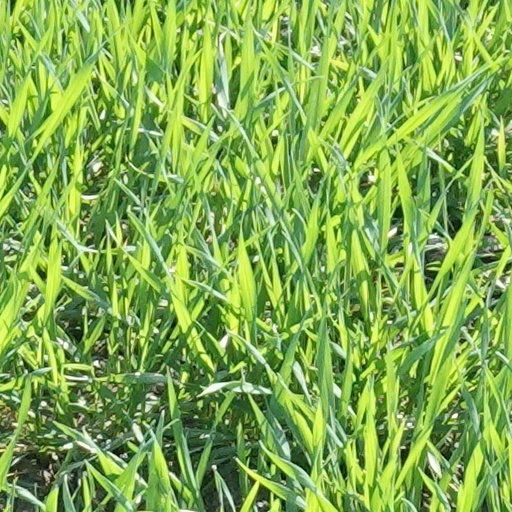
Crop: wheat